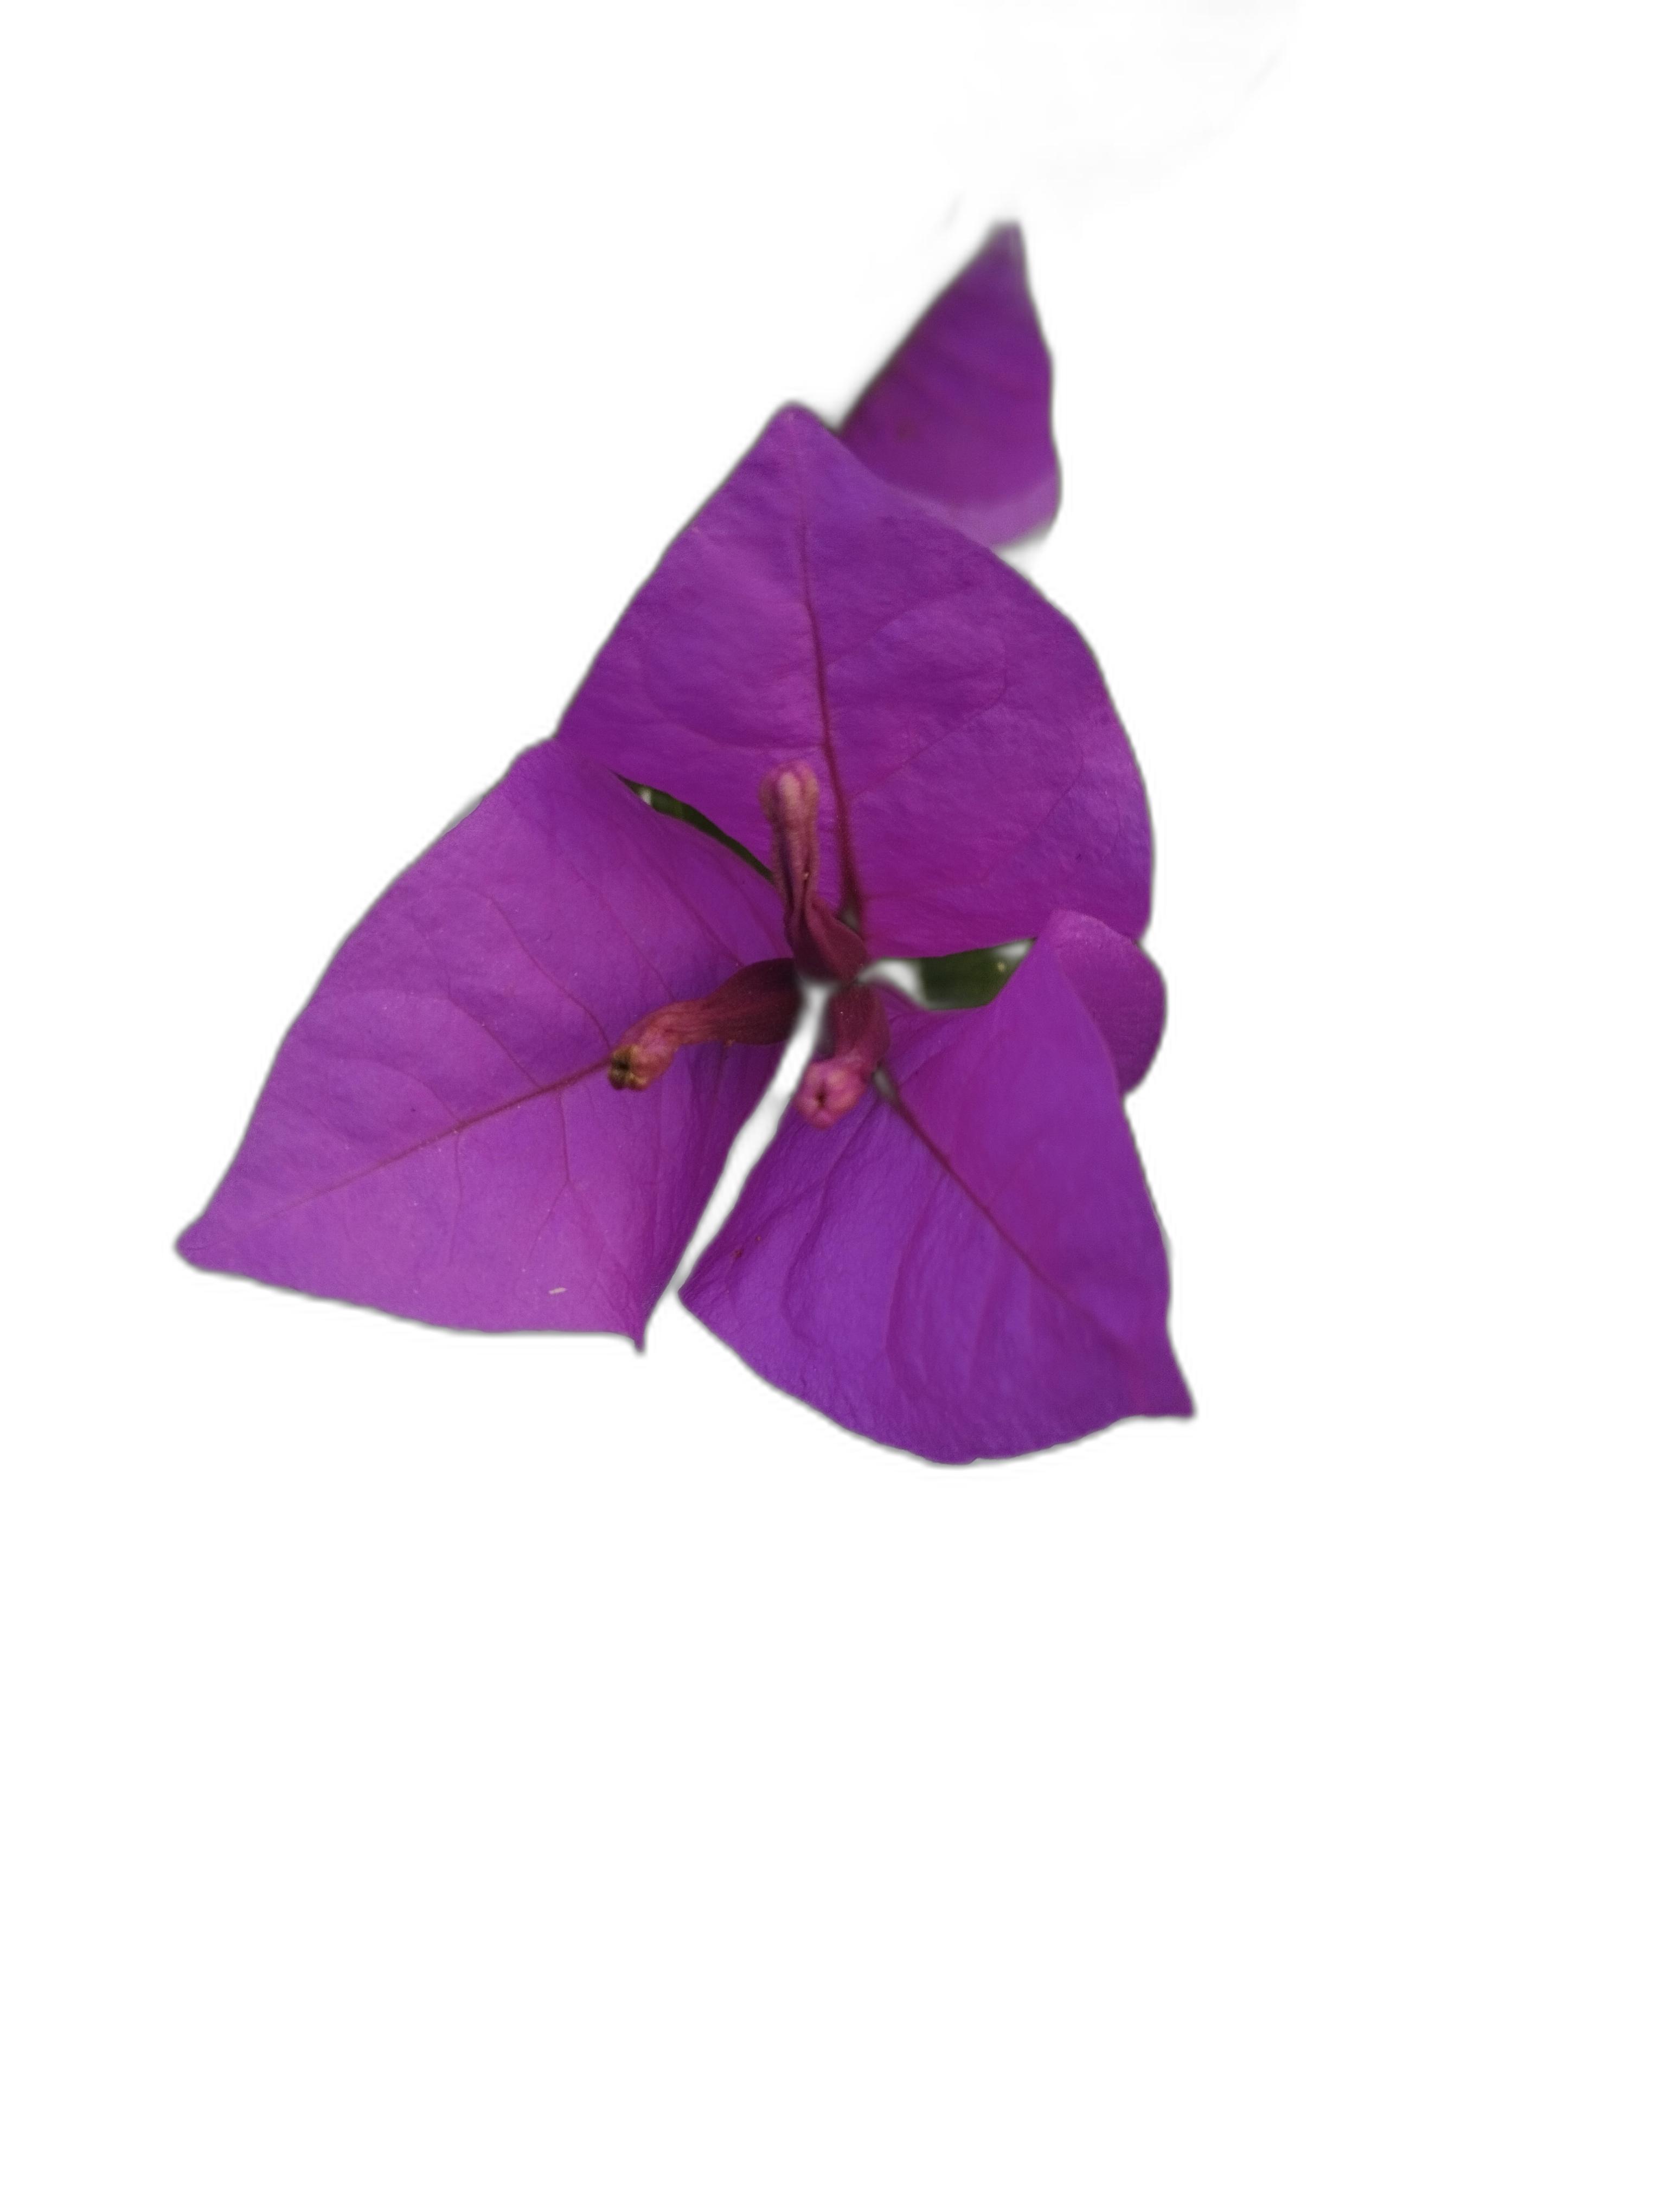
Label: Bougainvillea